John Pordage

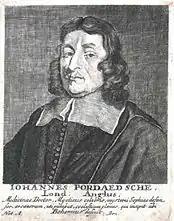
John Pordage circa 1650s

John Pordage (1607–1681) was a Church of England priest, astrologer, alchemist and Christian mystic. He founded the 17th-century English Behmenist group, which would later become known as the Philadelphian Society when it was led by his disciple and successor, Jane Lead.